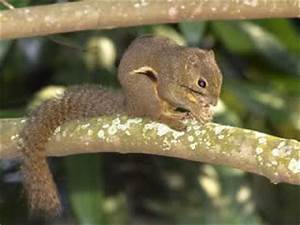
Label: scoiattolo